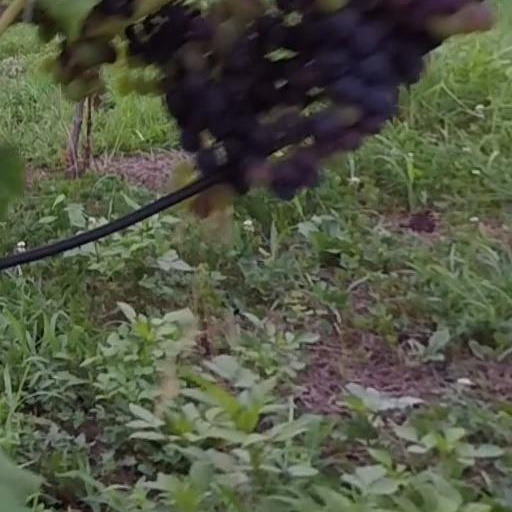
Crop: grape